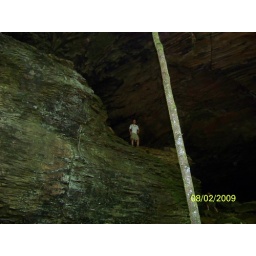
Up on the ledge near the Indian rock house